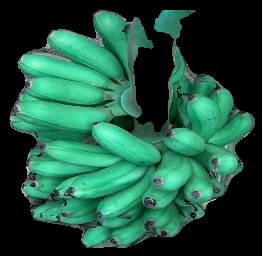
Variety: rasbale
Grade: grade1